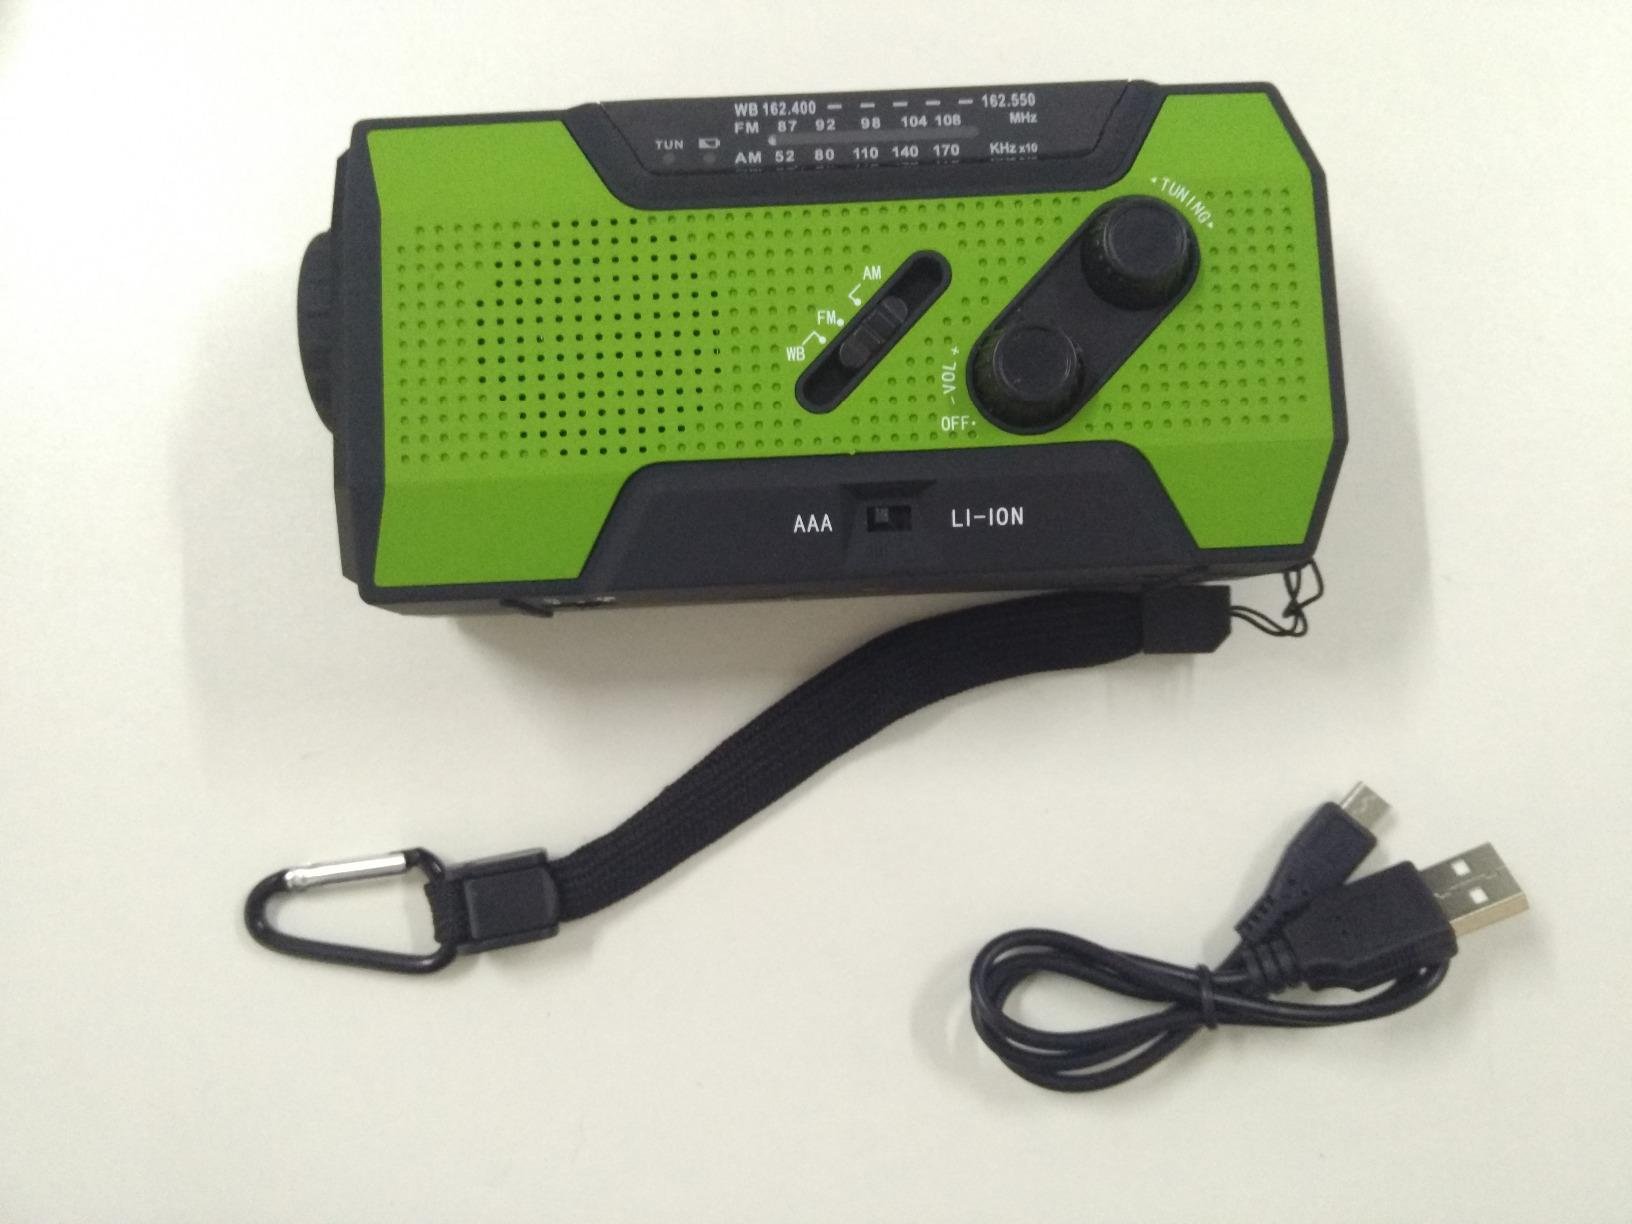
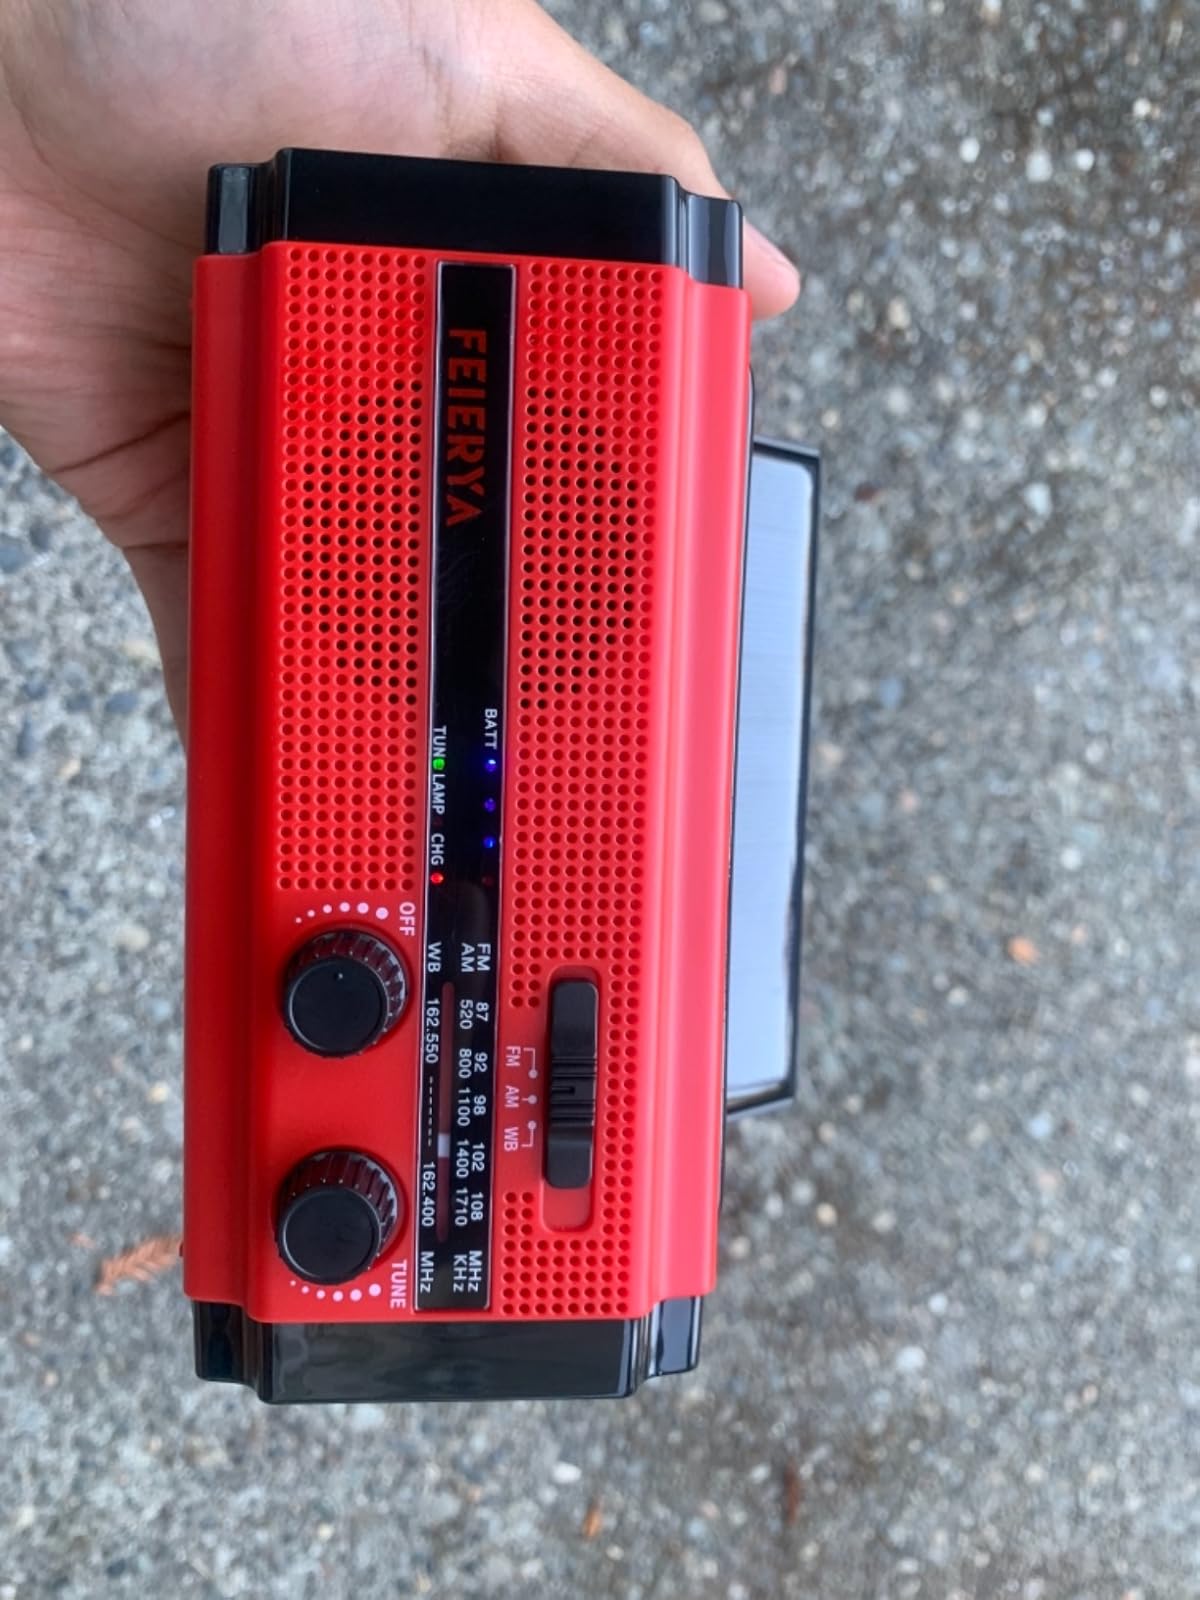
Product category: radio
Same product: no